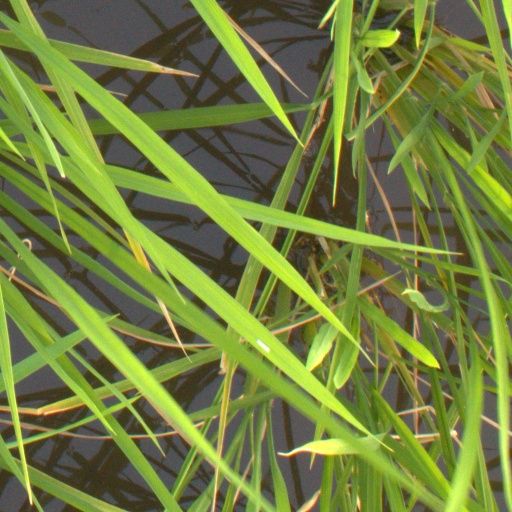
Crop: rice